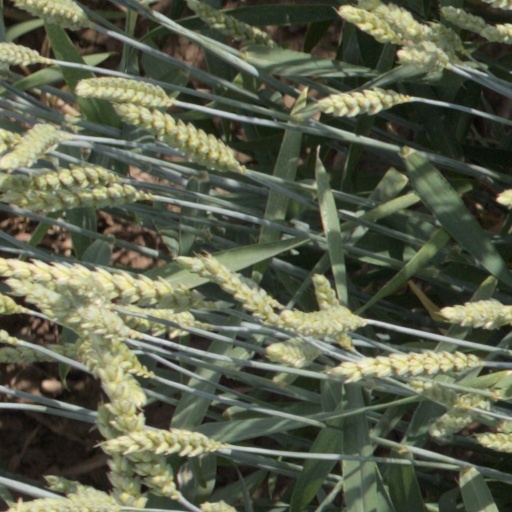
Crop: wheat